Lagan Canal

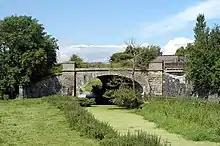
Crossing of the Lagan Canal by the Ulster Railway near Moira.

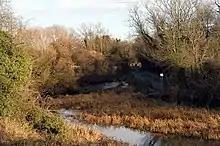
An overgrown section of the Lagan Canal near Dunmurry

During the First World War, traffic dropped by half, but after hostilities ended, the government returned the canal to private ownership, some £20,000 was spent on repairs, and traffic flourished. In the 1920s, traffic from Belfast to Lisburn averaged 307,033 tons of coal and 19,126 tons of other goods. Traffic above Lisburn was much lower, but some coal continued to reach the Ulster Canal until it was closed in 1931. There were large cargoes of sand and gravel travelling in the opposite direction, originating on the east Tyrone shores of Lough Neagh, and used for building projects in Belfast. The years immediately before the Second World War saw a collapse in commercial canal traffic. Downstream traffic dropped from 29,000 tons to 600 tons between 1931 and 1941, while upstream traffic dropped from 87,000 tons to 28,000 tons. The canals were thought to be too slow, compared to roads and railways.